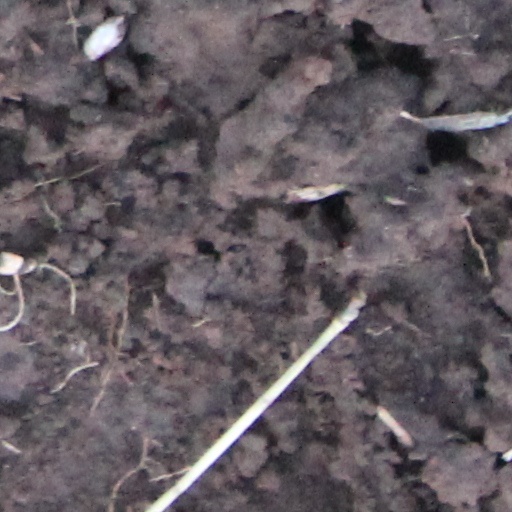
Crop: wheat